Broadway (Seattle)

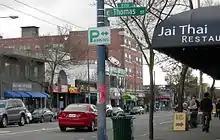
Looking south on Broadway at Thomas St.

Broadway is a major north–south thoroughfare in Seattle, Washington. The arterial runs north from Yesler Way at Yesler Terrace through the First Hill and Capitol Hill neighborhoods to East Roy Street. Broadway East (the directional designation changes at East Denny Way) continues north to East Highland Drive. North of there the street is made up of shorter segments: one from just south of East Blaine Street to just north of East Miller Street, another from East Roanoke Street to East Shelby Street, and the last from East Allison Street to Fuhrman Avenue East.